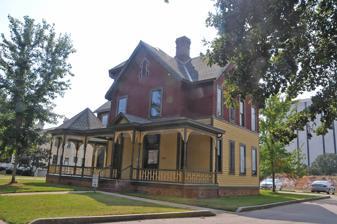
Building: Leonidas L. Polk House
Country: United States of America
Year built: 1891
Historic house in North Carolina, United States United States historic place Leonidas L. Polk House U.S. National Register of Historic Places Show map of North Carolina Show map of the United States Location 612 N. Blount St., Raleigh, North Carolina Coordinates 35°47′13.75″N 78°38′11″W / 35.7871528°N 78.63639°W / 35.7871528; -78.63639 Area less than one acre Built c. 1891 ( 1891 ) Architectural style Late Victorian NRHP reference No. 77001012 Added to NRHP April 13, 1977 Leonidas L. Polk House is a historic home located at Raleigh , Wake County, North Carolina .  It was built about 1891, and is a two-story, two bay by five bay, Late Victorian Shingle Style frame dwelling with a one-story frame wing. It features a corner turret and a front sawnwork porch with star-shaped ornament.  The house was moved to the rear of 612 N. Blount Street in the mid-1960s.  It was the home of Leonidas L. Polk (1837-1892), an American farmer, journalist and political figure. It was listed on the National Register of Historic Places in 1977. References